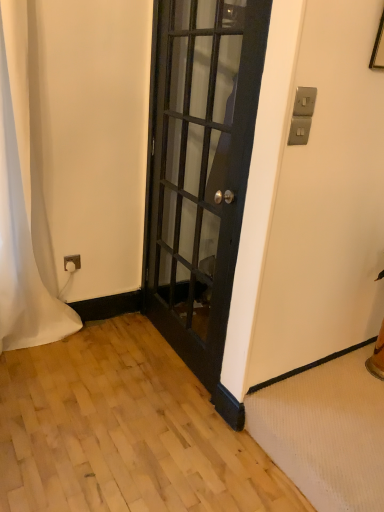
Question: Locate a point on the white fabric curtain at left. Your answer should be formatted as a tuple, i.e. [(x, y)], where the tuple contains the x and y coordinates of a point satisfying the conditions above. The coordinates should be rounded to three decimal places, indicating the absolute pixel location of the point in the image.
Answer: [(0.055, 0.396)]